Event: Nepal Earthquake
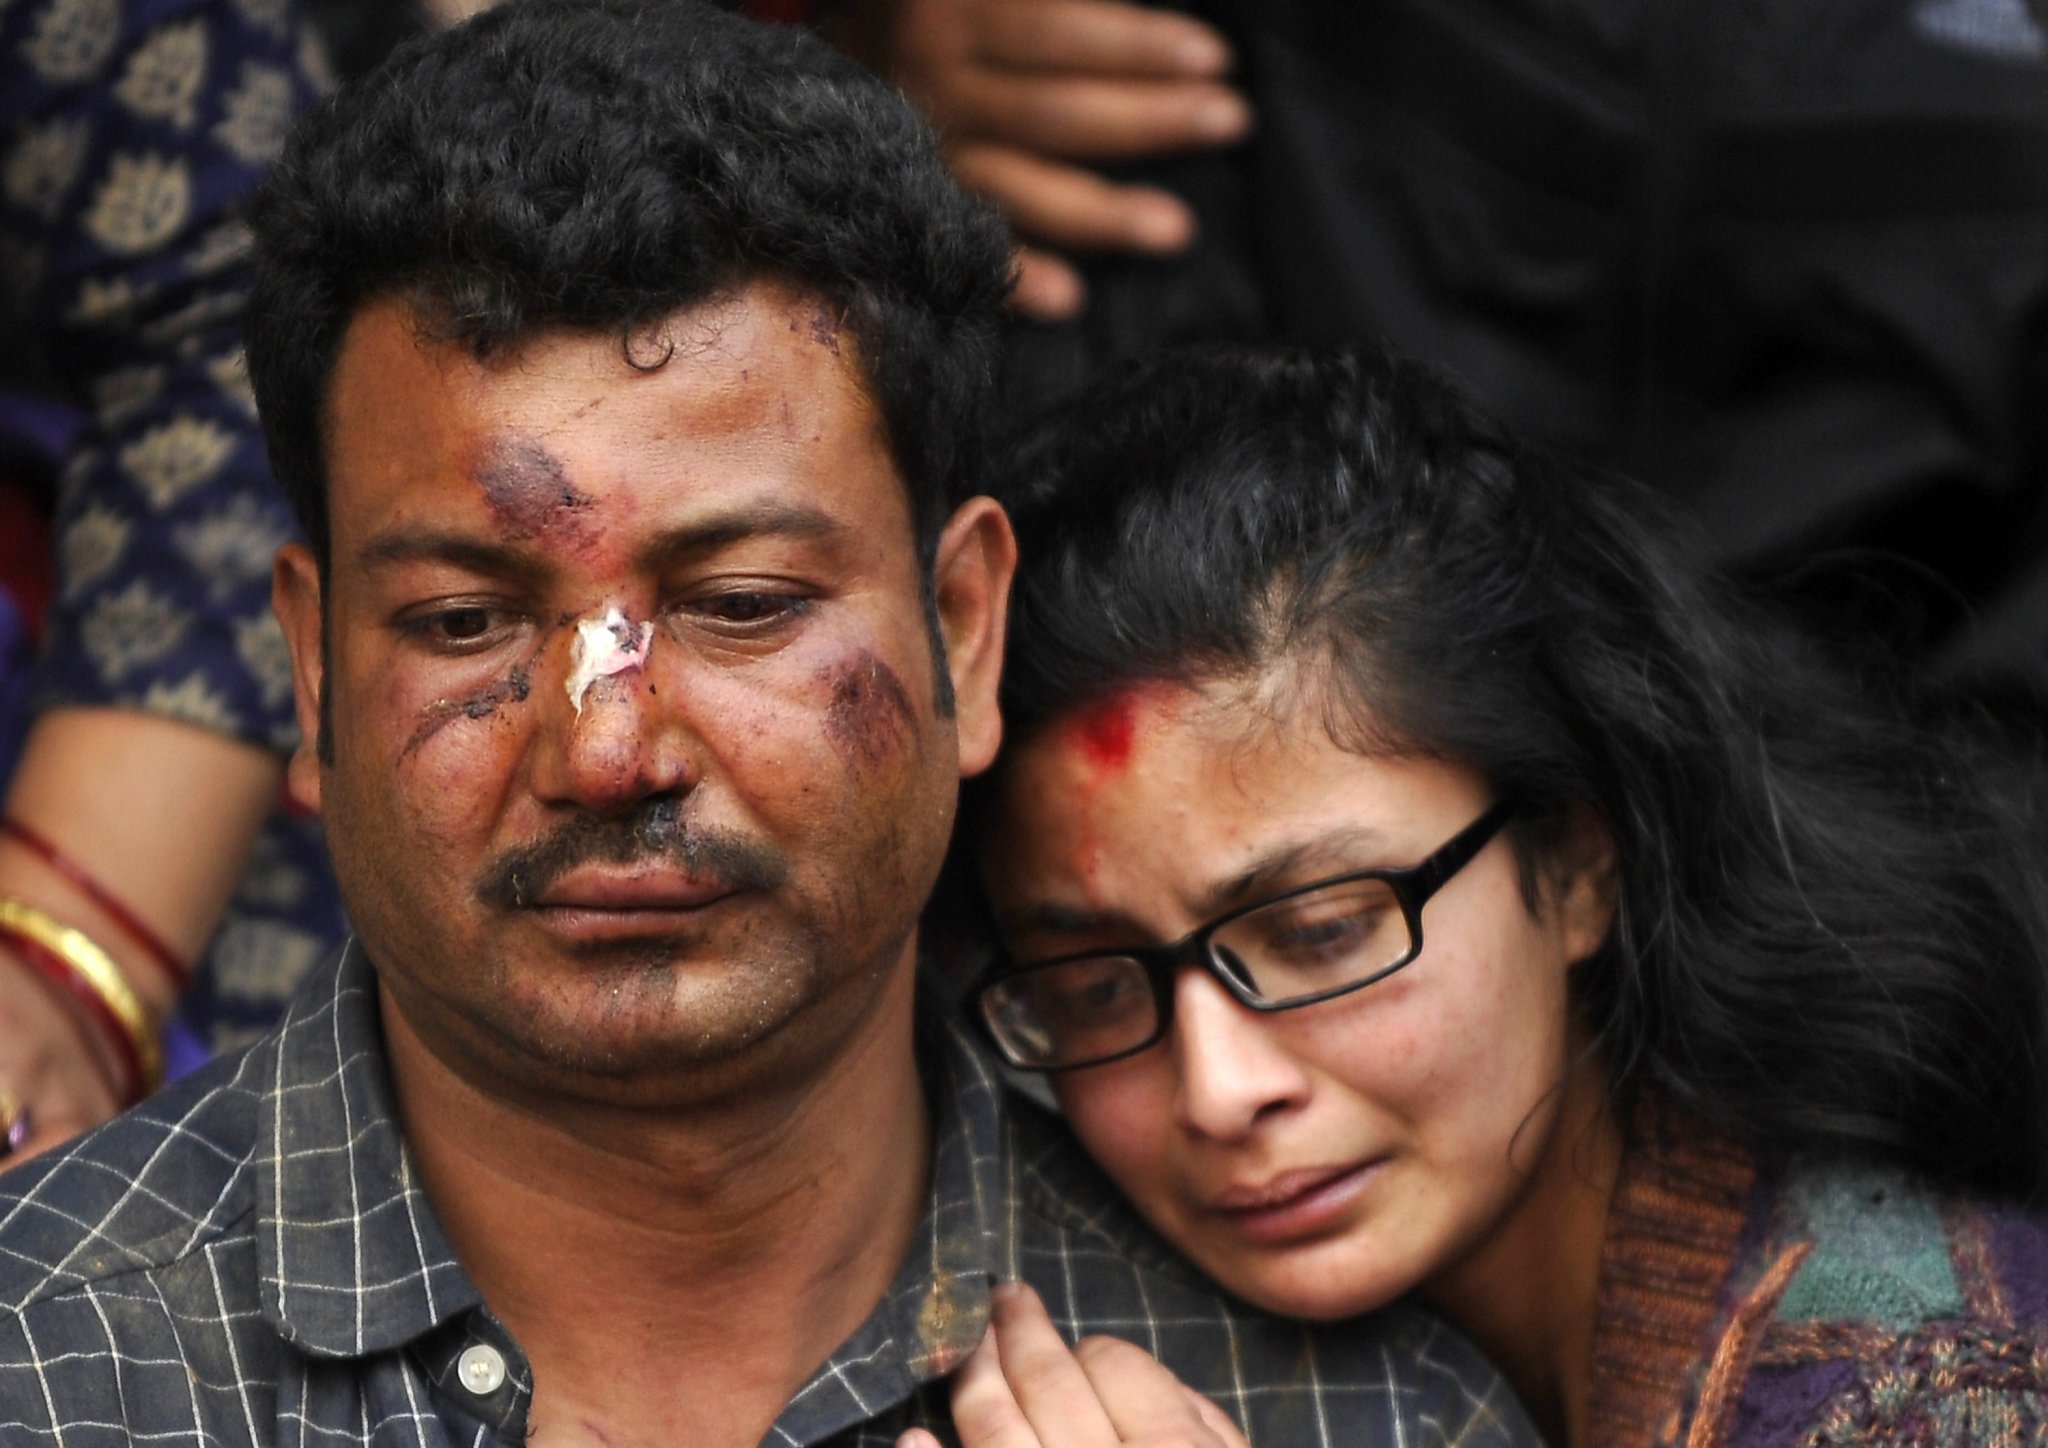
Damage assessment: damage